Ny Carlsberg Glyptotek

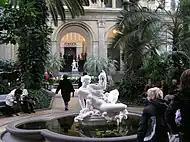
New Carlsberg Glyptotek

The Ny Carlsberg Glyptotek ("ny" means "new" in Danish; "Glyptotek" comes from the Greek root "glyphein", to carve, and "theke", storing place), commonly known simply as Glyptoteket, is an art museum in Copenhagen, Denmark. The collection represents the private art collection of Carl Jacobsen (1842–1914), the son of the founder of the Carlsberg Breweries.